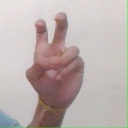
अक्षर: ई